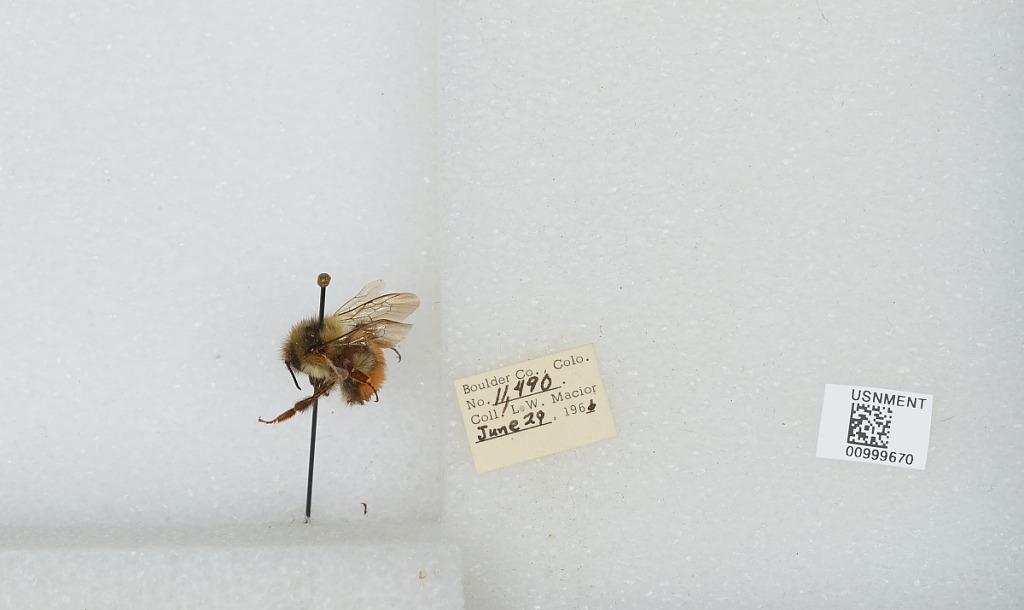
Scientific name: Bombus (Pyrobombus) melanopygus Nylander
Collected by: L. Macior
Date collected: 1966-6-29
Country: United States
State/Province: Colorado
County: Boulder
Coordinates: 40.015, -105.27